Port Ivory, Staten Island

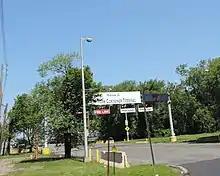
New York Container Terminal entrance

Port Ivory is a coastal area in the northwestern corner of Staten Island, New York City, New York, United States. It is located on Newark Bay near the entrances the Kill van Kull in the east and Arthur Kill in the west. It is bordered by Arlington to the east, Old Place to the south, Newark Bay to the north, and the Arthur Kill to the west.